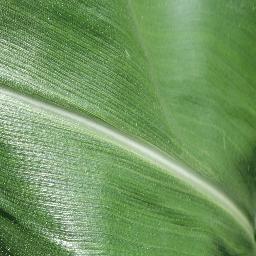
Label: Corn_(Maize)___Healthy